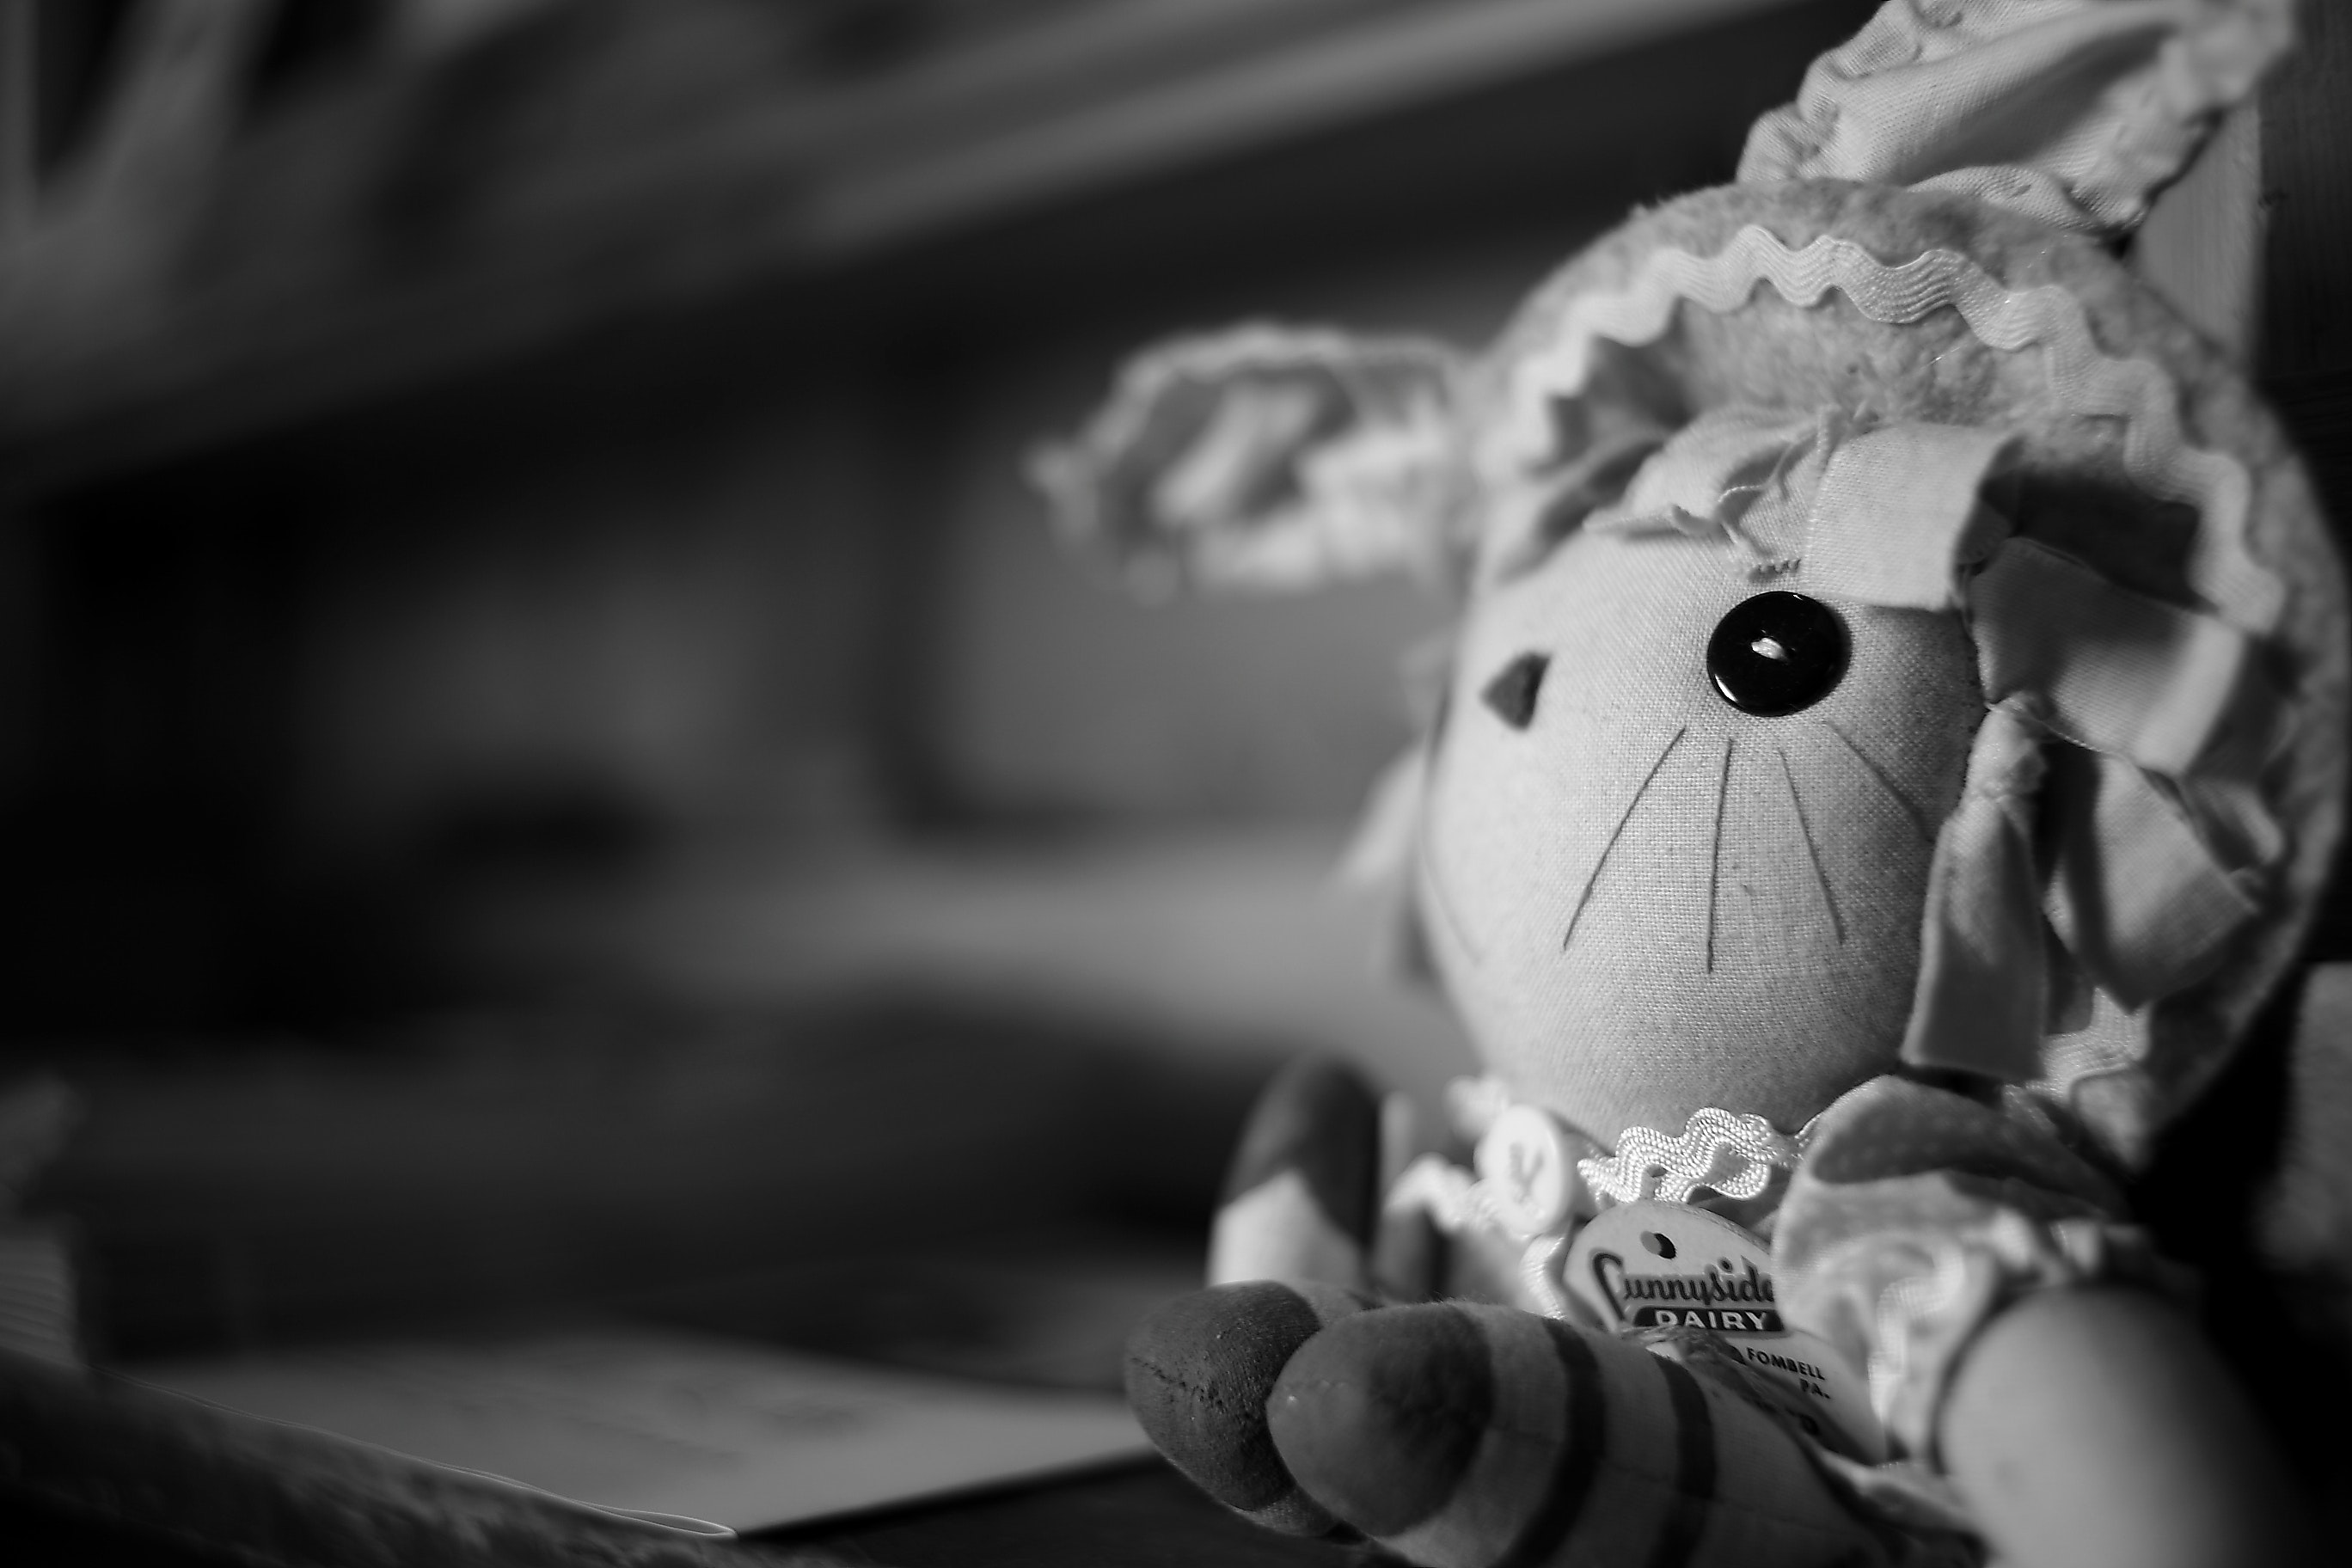
white, black, black and white, monochrome, monochrome photography, still life photography, photography, eye, room, toy, stuffed toy, stock photography, teddy bear, style, child